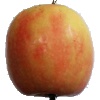
Label: apple_pink_lady